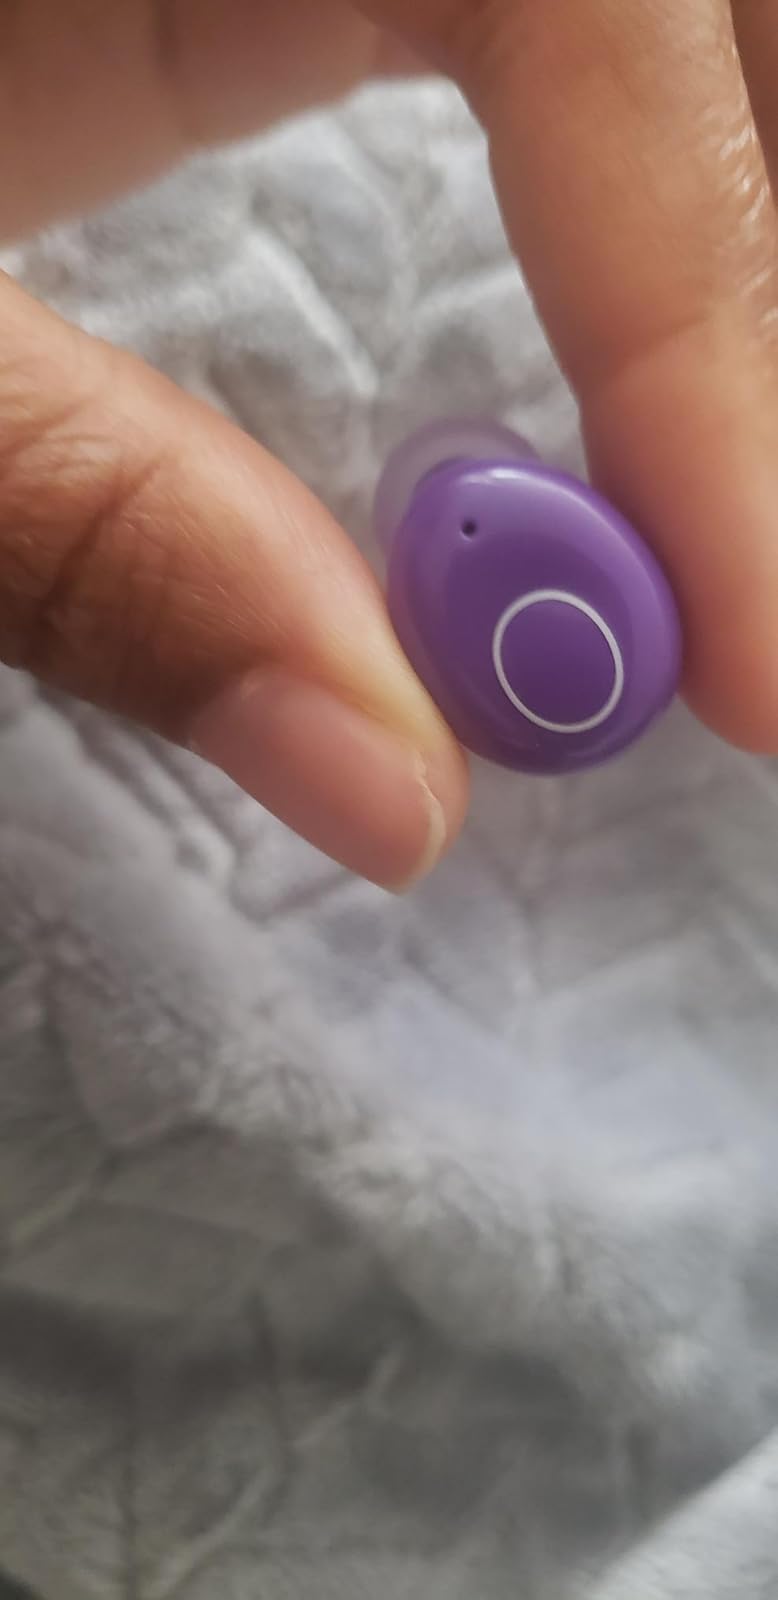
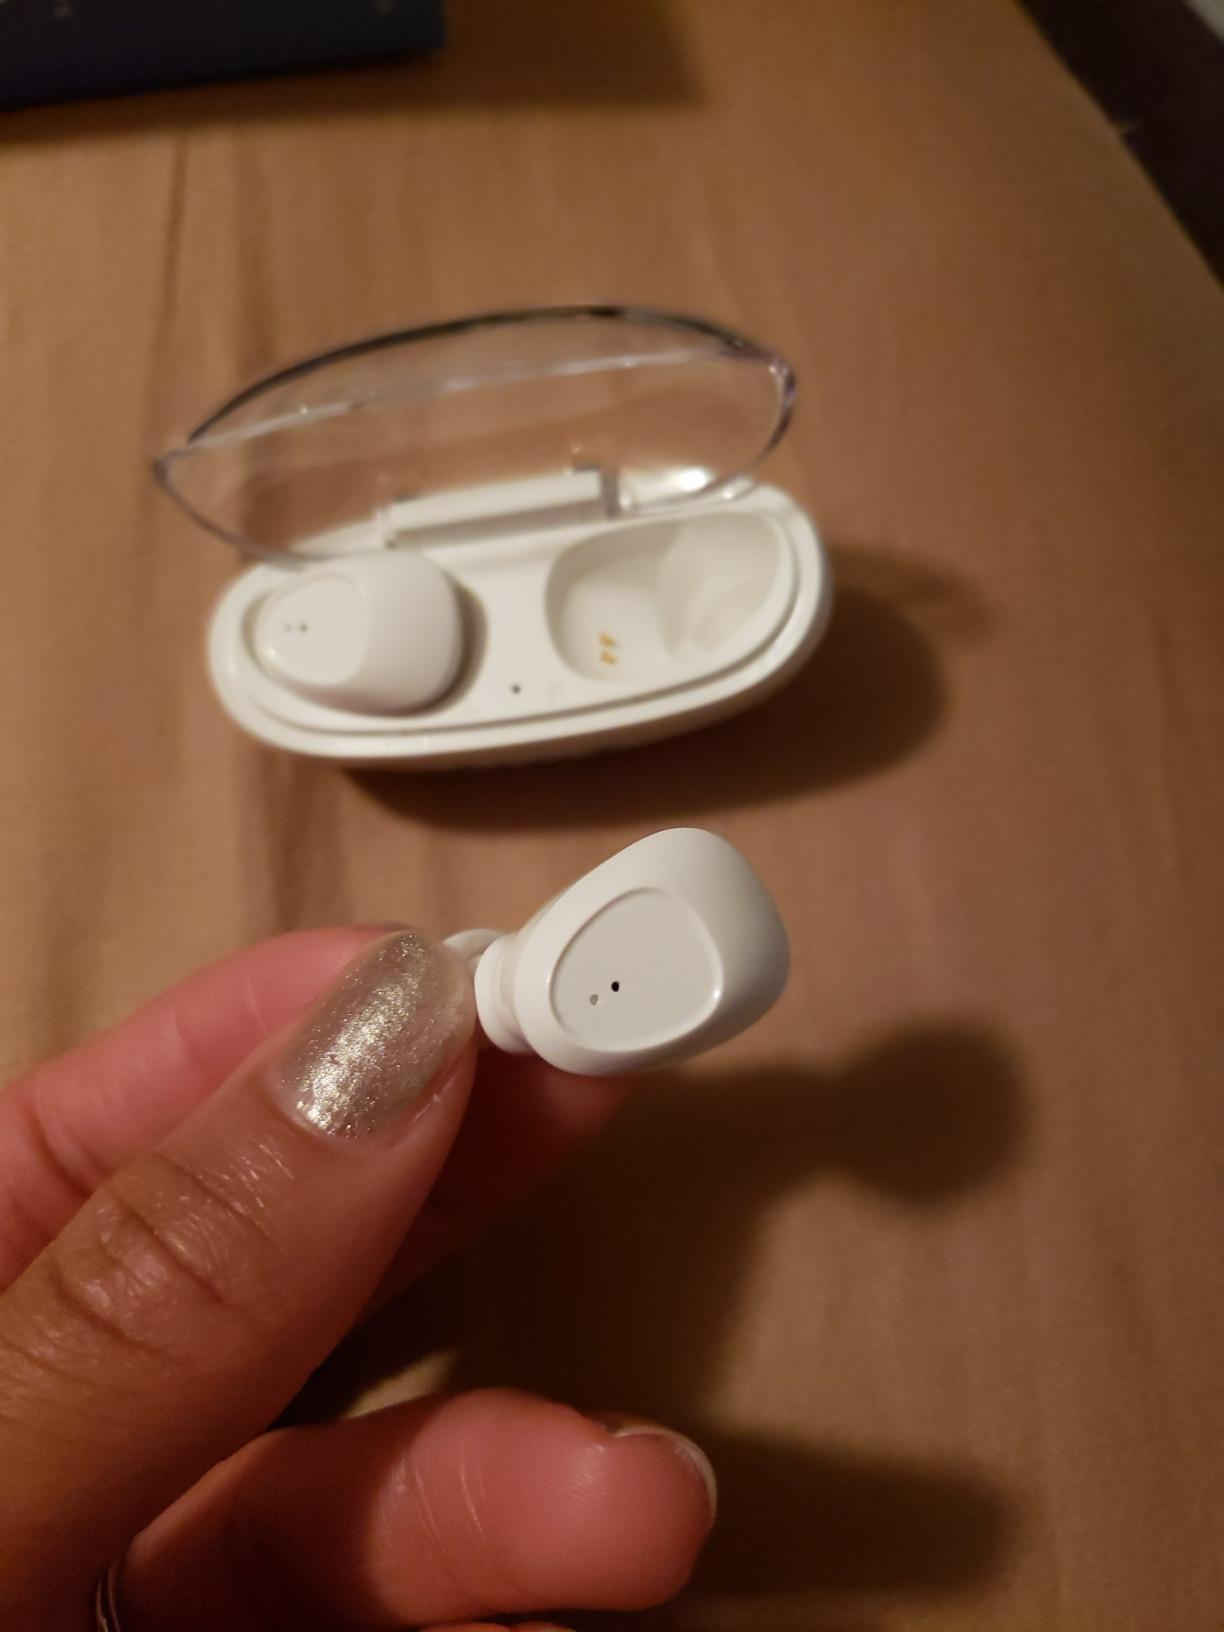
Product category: earbuds
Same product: no